Cancer Research UK

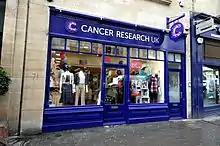
A Cancer Research UK charity shop in Bristol

In the financial year 2014/15, the charity spent £422.67 million on cancer research projects (67% of its total income for that year). The bulk of the remaining costs were spent on trading and fundraising costs with a small amount spent on information services, campaigning, advocacy, administration and other activities or was held in reserve.